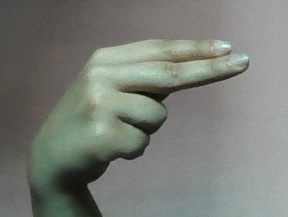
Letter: ain